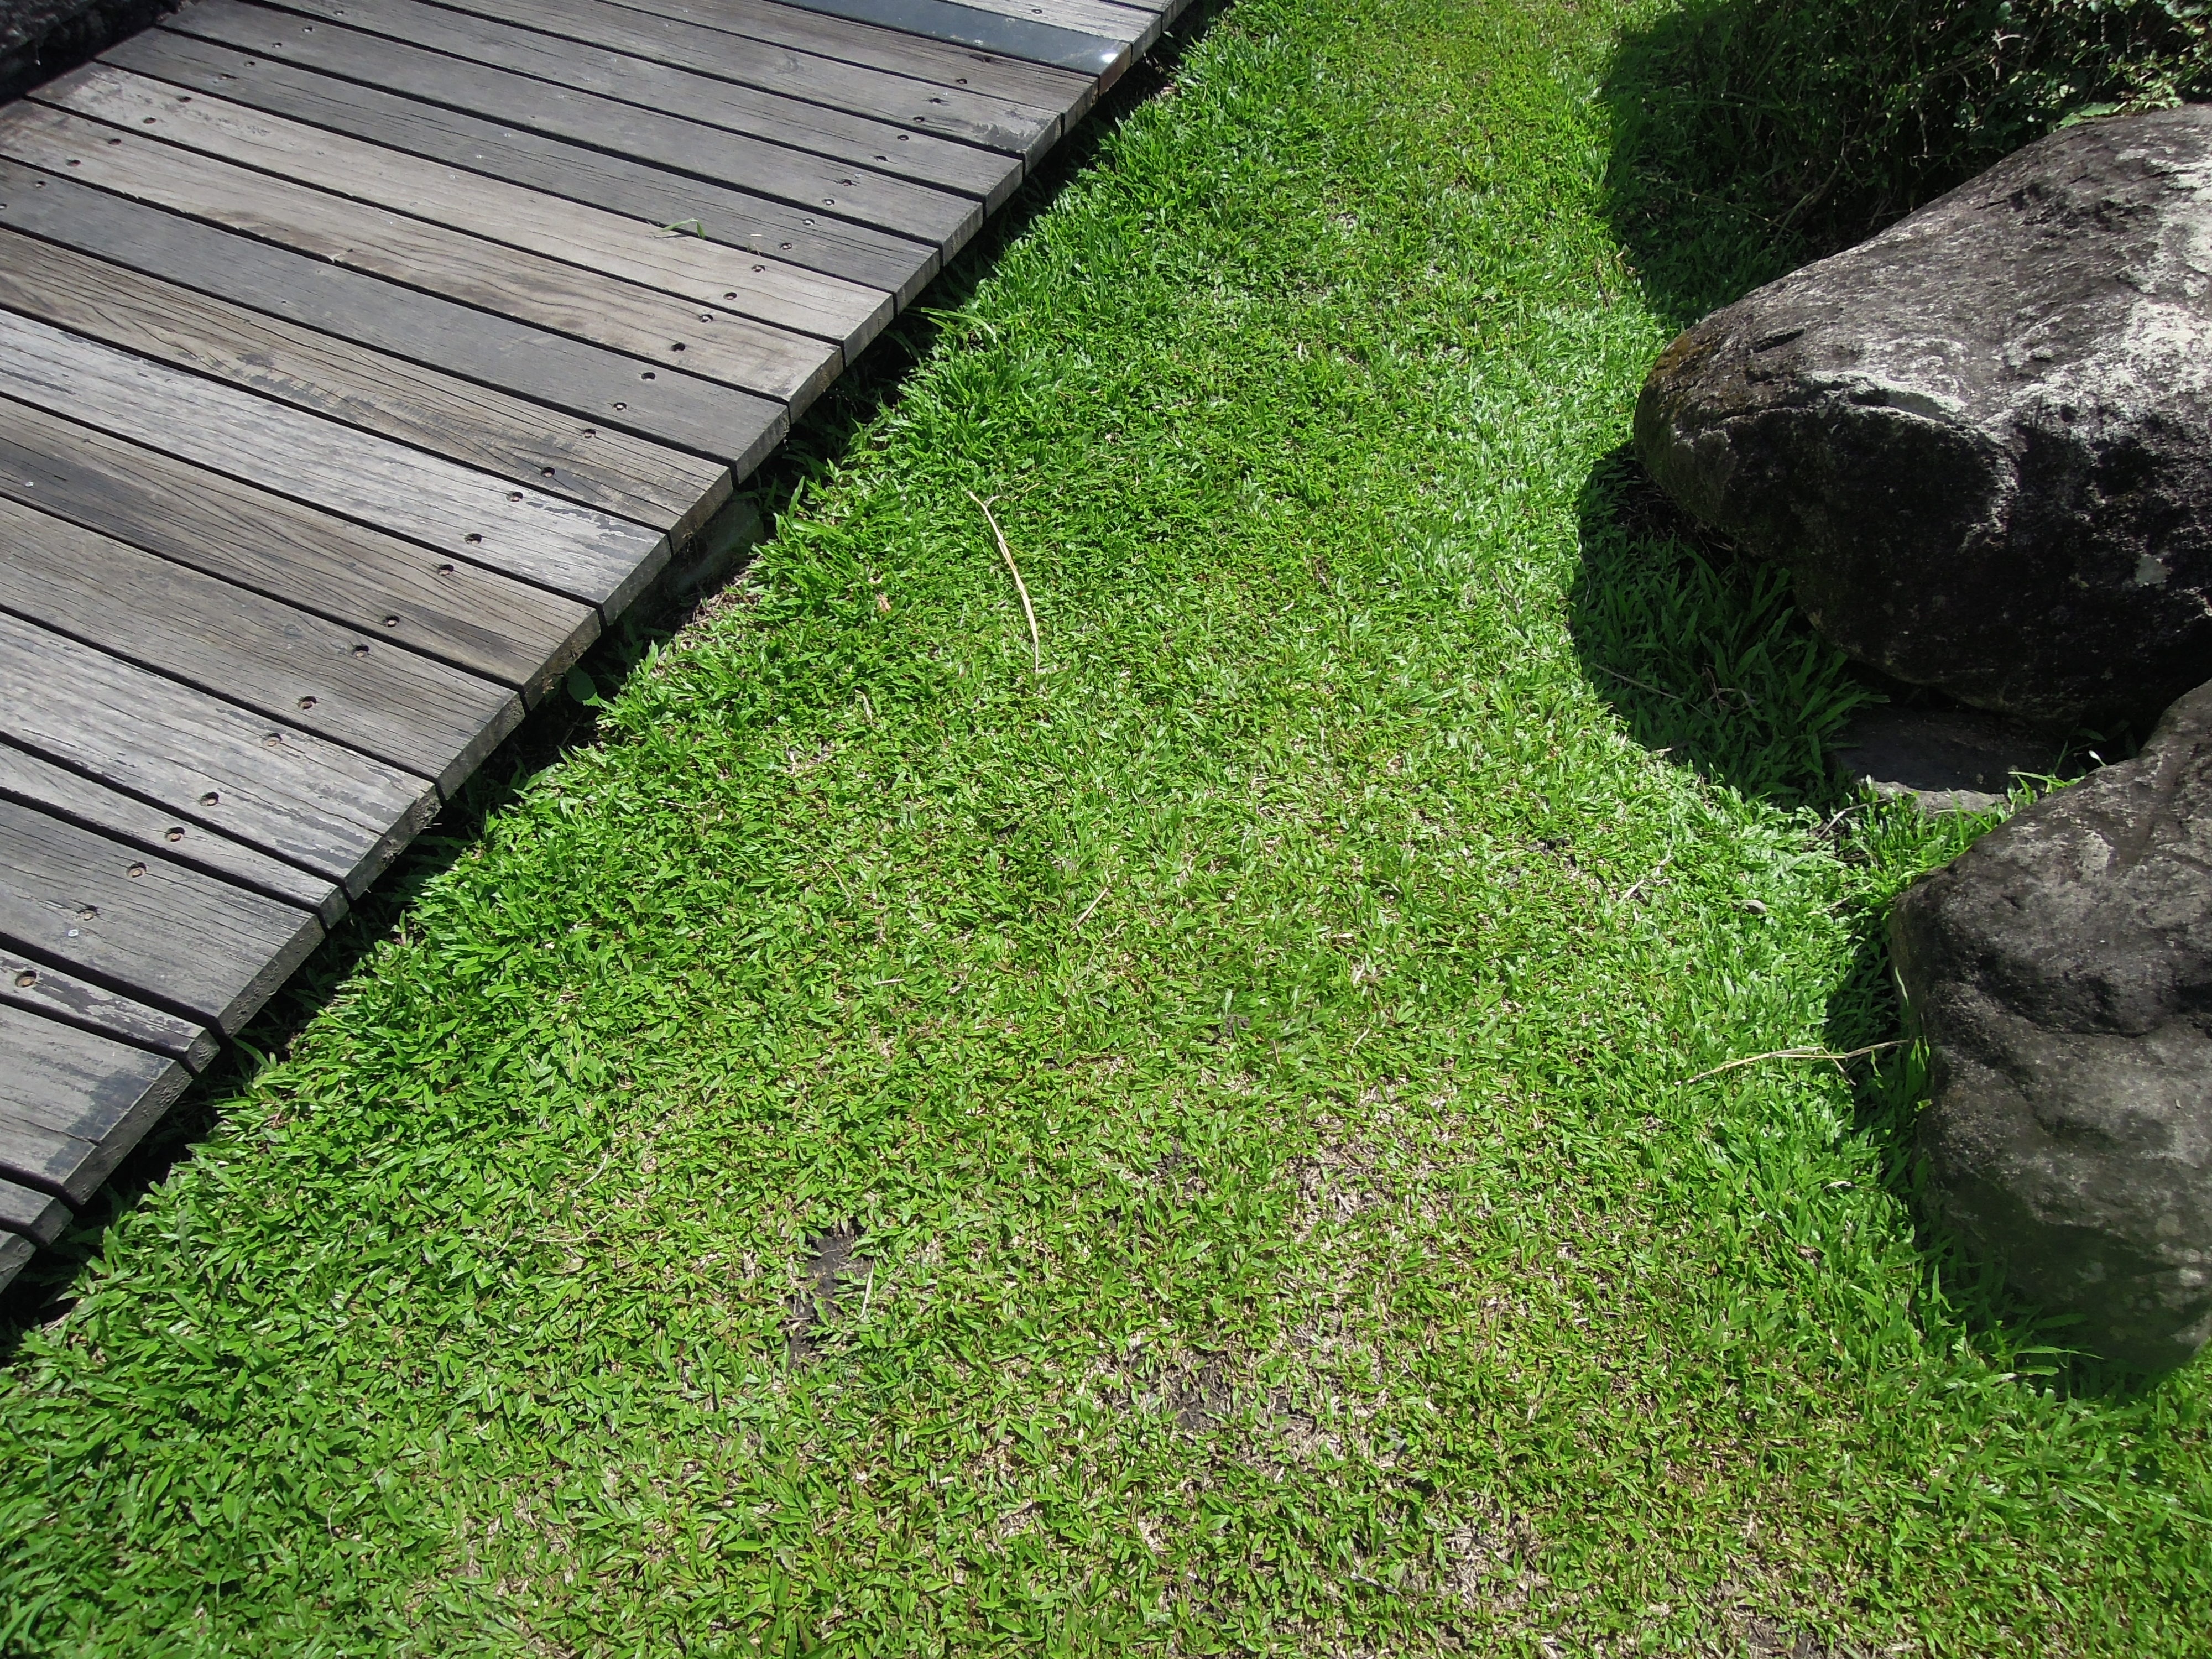
grass, lawn, wall, stone, asphalt, walkway, green, backyard, soil, garden, landscaping, shrub, yard, flooring, rotten wood, road surface, rot wood